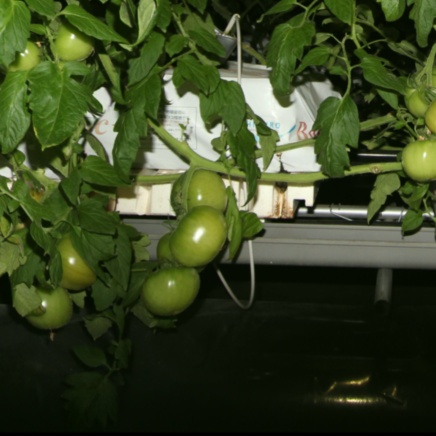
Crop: tomato